Transportation in Mississauga

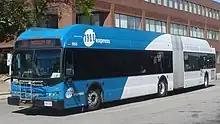
A MiExpress bus, an express bus service of MiWay.

The city provides bus service via its public transport agency MiWay, operated by the Transportation and Works department. This includes the Mississauga Transitway; an grade-separated BRT system spanning most of the city, adjacent to Highway 403 from Winston Churchill Boulevard to Cawthra Road, then paralleling Eastgate Parkway and crossing to the north side of Eglinton Avenue, which it parallels to its terminus at Renforth Drive.